Titus (dinosaur)

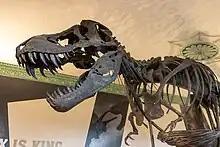
Titus at Wollaton Hall in 2023

The bones of Titus were shipped to conservationist Nigel Larkin in the United Kingdom, who assessed and conserved the bones. Larkin reconstructed the mount using a cast of the "Tyrannosaurus" specimen Stan to supplement the known bones of "Titus", after scanning the bones using photogrammetry to create digital models that were 3D printed in gypsum for use in the exhibition, alongside the display of the real fossil skeleton. For the exhibit at the Nottingham Natural History Museum at Wollaton Hall, Titus was reconstructed "in a walking mode, perhaps searching for prey or returning home after a hunt." The exhibition, titled "Titus: "T. Rex" is King", ran from 3 July 2021 to August 2022.